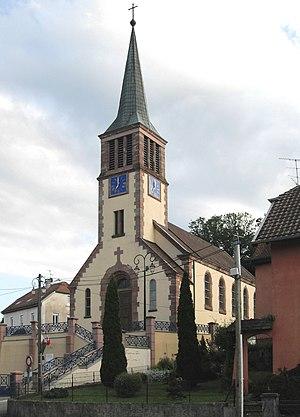
L'église Saint-Hubert à Seppois-le-Haut
Seppois-le-Haut est une commune française située dans le département du Haut-Rhin, en région Grand Est.